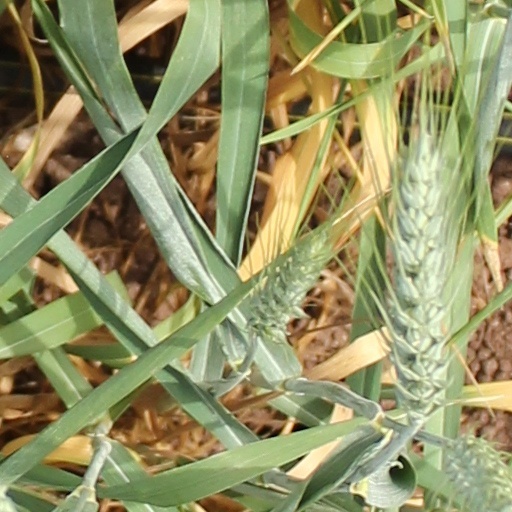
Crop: wheat